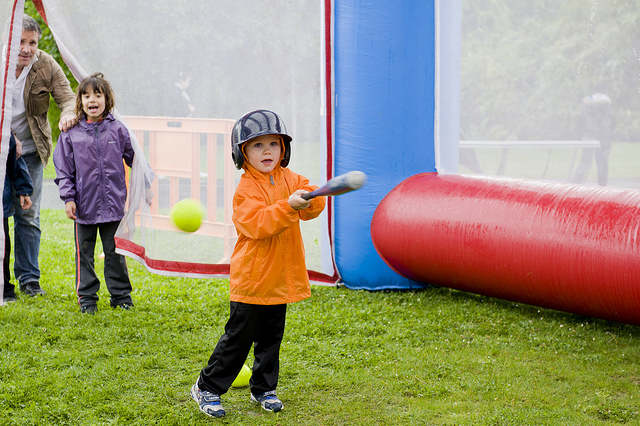
đứa trẻ đội mũ đen đang cầm gậy bóng chày đỡ bóng